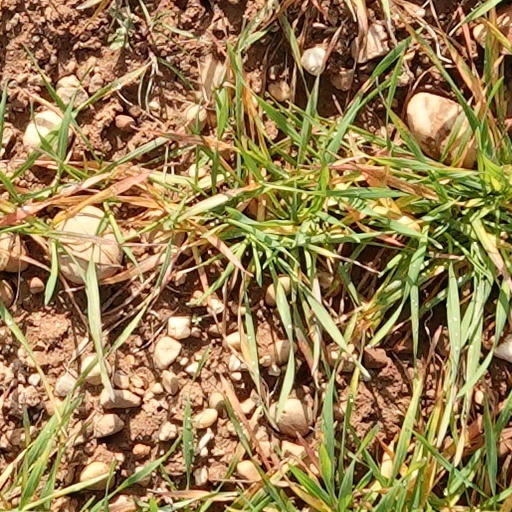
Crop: wheat